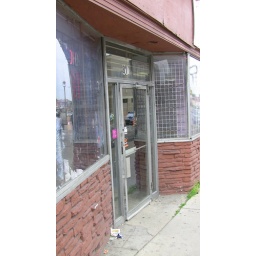
Cell Phone Store weeds, dirty sidewalk, security grates in window